Answer in natural language. How many DiningTables are visible in the scene? Choose between the following options: 0, 3, 2, 1 or 4
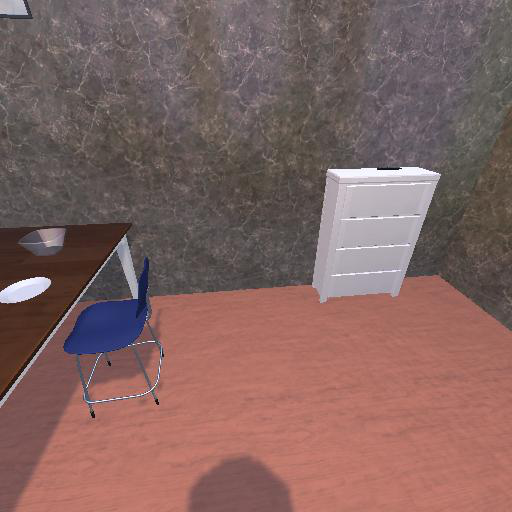
<answer>1</answer>